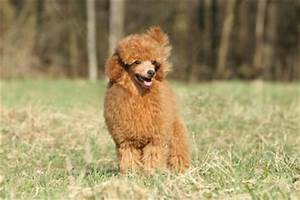
Label: dog